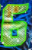
Number: 6